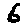
Label: 6